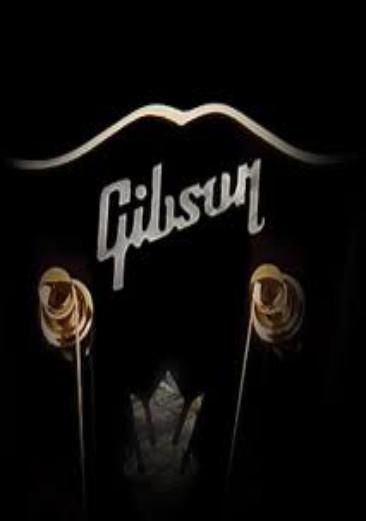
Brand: Gibson
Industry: Clothes